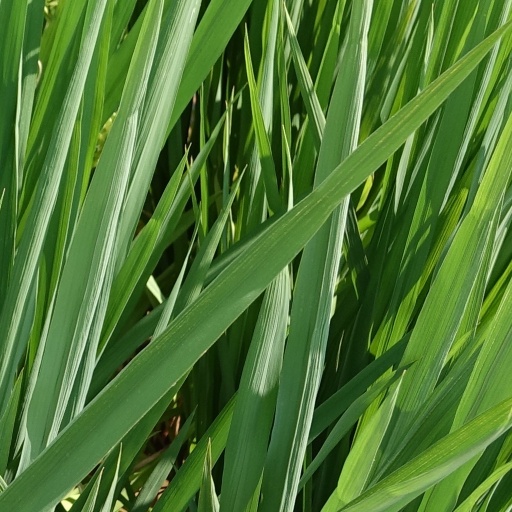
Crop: rice